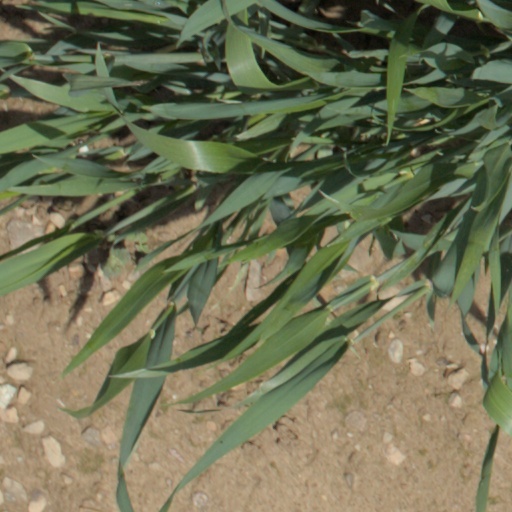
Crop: wheat